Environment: real
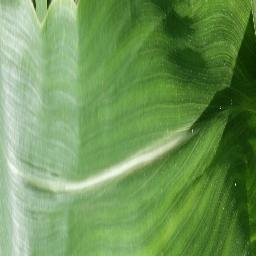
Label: healthy